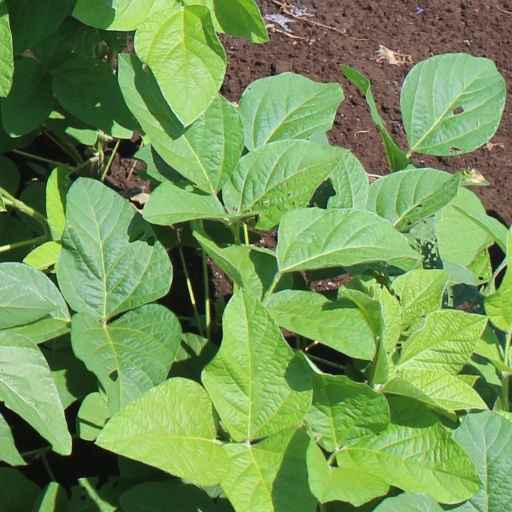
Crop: soybean